Indigenous peoples of Mexico

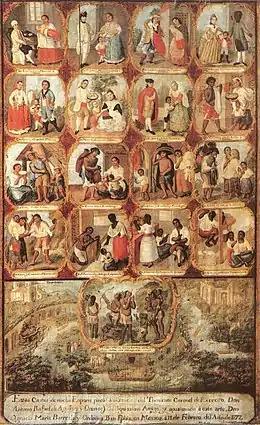
A casta painting of 18th c. colonial Mexico by Ignacio Maria Barreda, 1777.

The Spanish legal system divided racial groups into two basic categories: the "República de Españoles," which consisted of all non-Indigenous people, initially Spaniards and black Africans, and the "República de Indios."